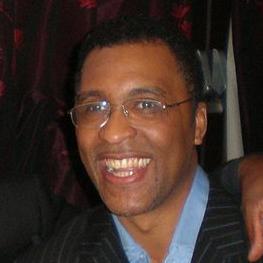
Age: 42